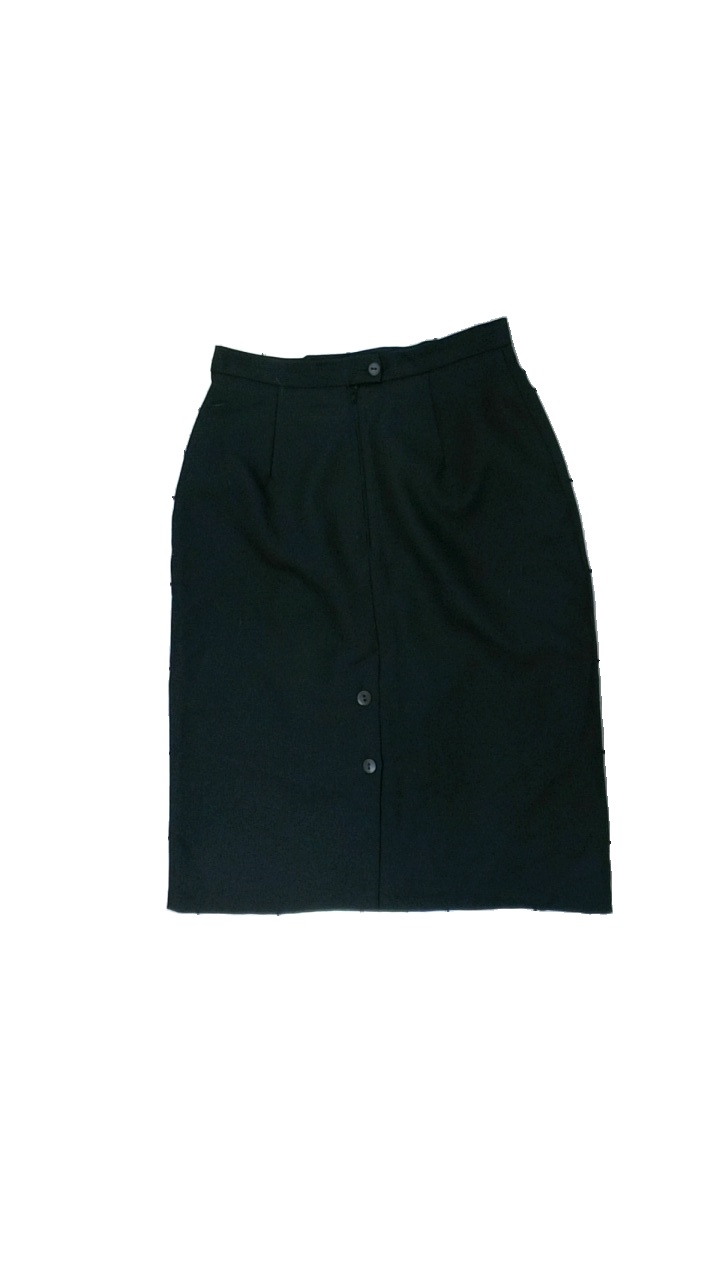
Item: Skirt (Ladies)
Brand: Silbor Fasion
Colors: Black
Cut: Regular
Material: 100% polyester
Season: All
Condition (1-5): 3
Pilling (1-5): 3
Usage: Reuse
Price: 50-100